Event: Nepal Earthquake
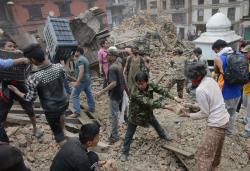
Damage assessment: damage